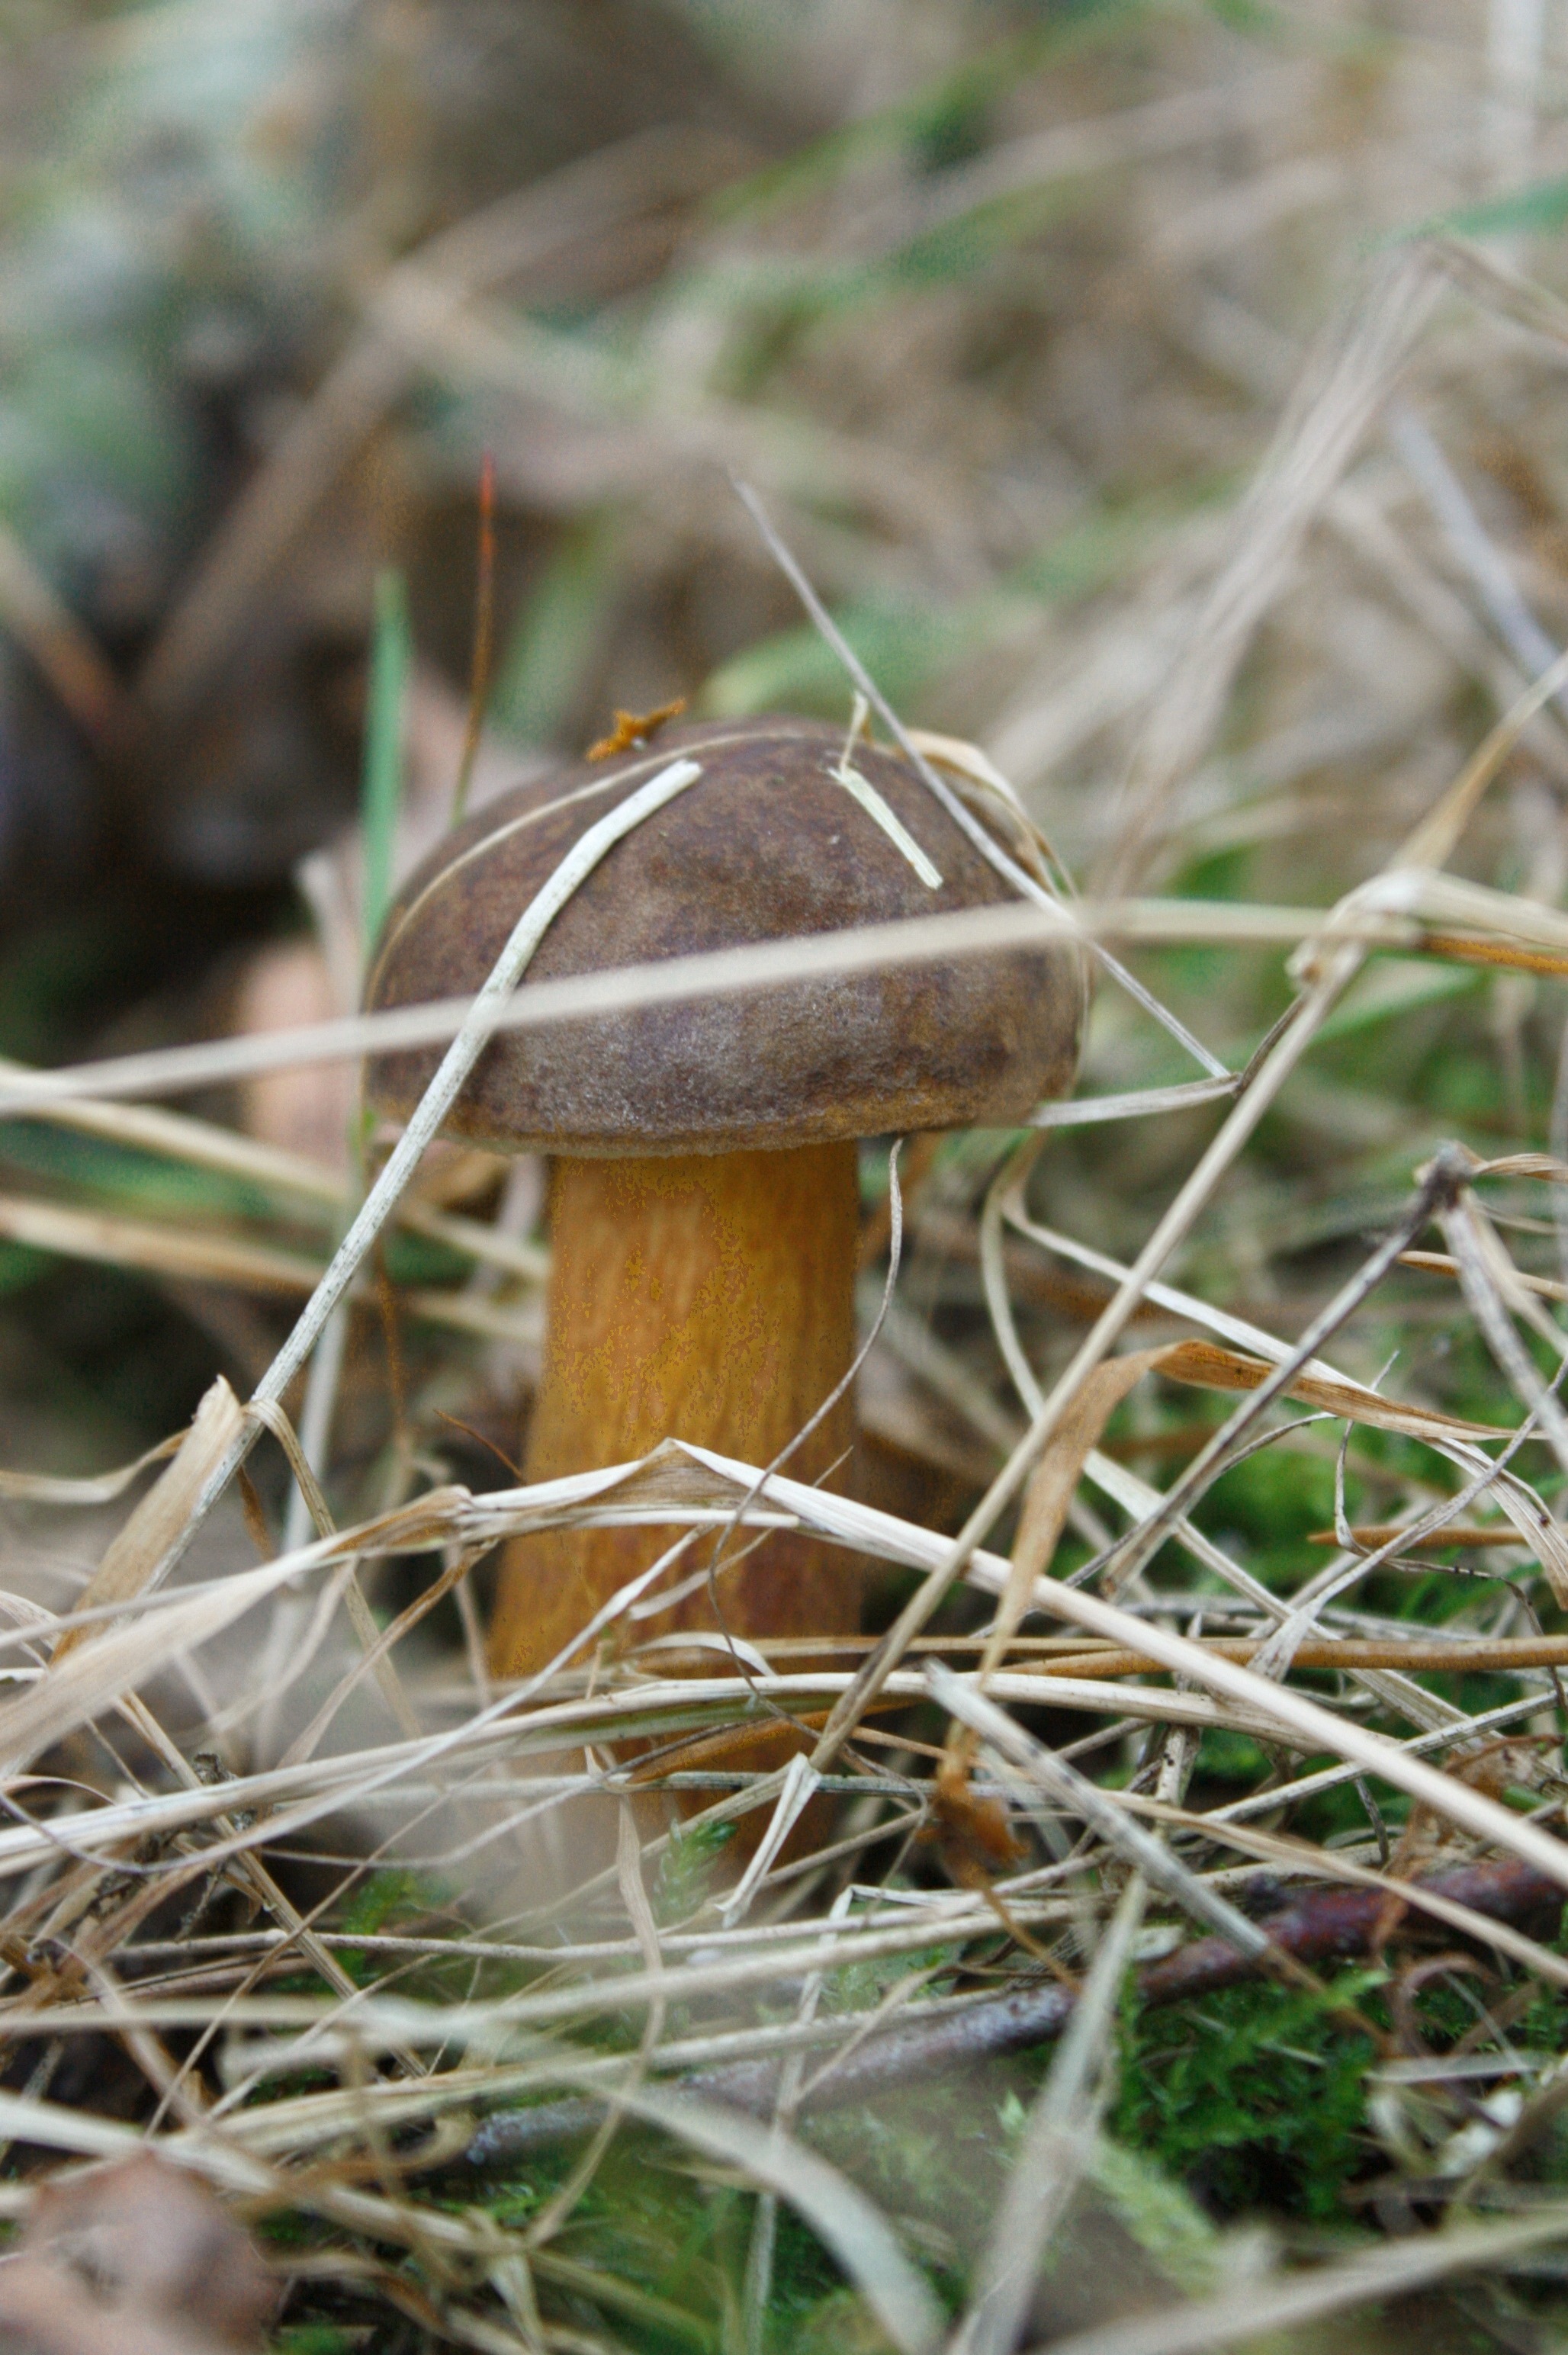
nature, forest, grass, food, autumn, brown, kitchen, mushroom, flora, fauna, fungus, tasty, good, woodland, bolete, edible, macro photography, grass family, penny bun